Star Wars: The Acolyte

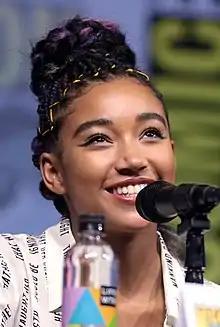
Amandla Stenberg stars in the series as twins Osha and Mae

At the premiere of the film "" (2019), television writer Leslye Headland was asked about her interest in the "Star Wars" franchise and revealed that she was a big fan with many ideas for "Star Wars" films that she wanted to make if she was asked to by Lucasfilm president Kathleen Kennedy. Headland contacted Lucasfilm to discuss her ideas after completing work on her television series "Russian Doll" (2019–2022), and pitched a new "Star Wars" television series with a first-season outline and full series bible. Kennedy agreed to begin work on the series during that initial pitch meeting. In April 2020, Headland was publicly revealed to be writing and showrunning a new female-centric "Star Wars" series for the streaming service Disney+. Staffing for the series had begun and it was expected to be set in a different part of the franchise's timeline from previous "Star Wars" projects.